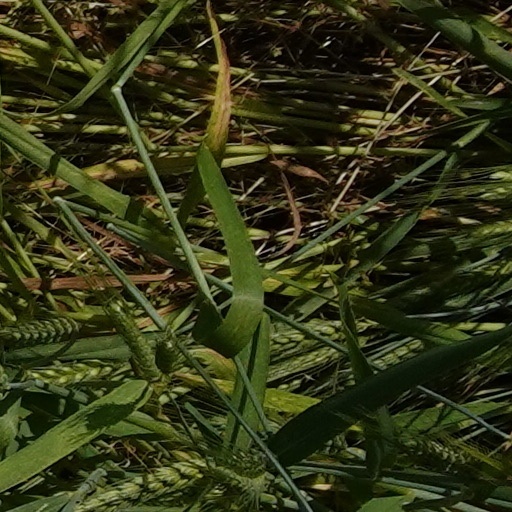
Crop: wheat